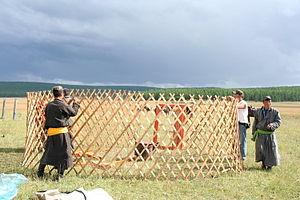
Montage d'une Yourte
Une yourte ou iourte est l'habitat traditionnel de nombreux nomades vivant en Asie centrale, notamment les mongols, les wakhis et turkmènes. Elle est particulièrement utilisée au Kirghizstan, au Kazakhstan au Karakalpakistan mais aussi au Turkménistan, en Turquie en Afghanistan, en Iran, en Ouzbékistan et bien sûr en Mongolie. L'étymologie du mot est d'origine Turque : Yurt.